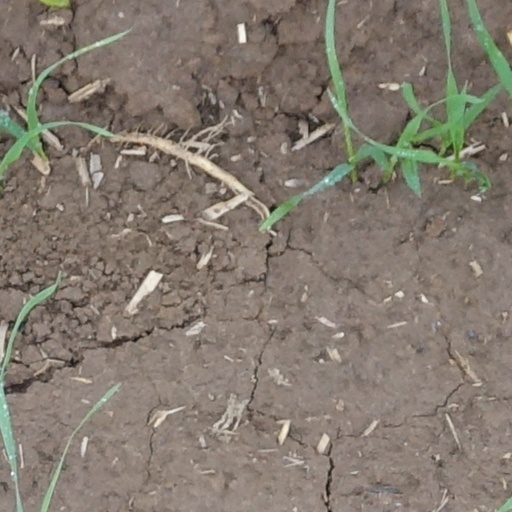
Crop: wheat